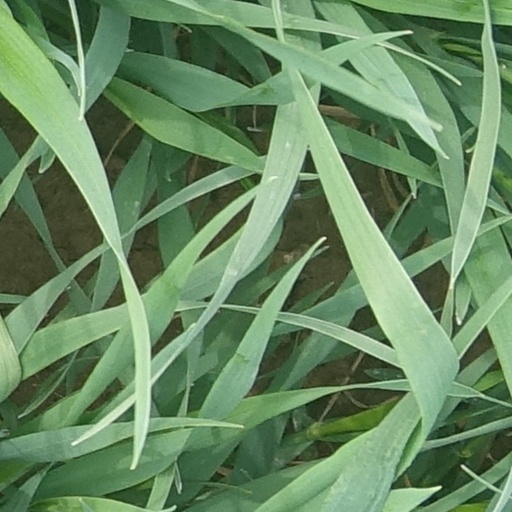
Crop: wheat